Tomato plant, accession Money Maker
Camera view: horizontal (90 deg, fisheye); turntable rotation: 0 degrees
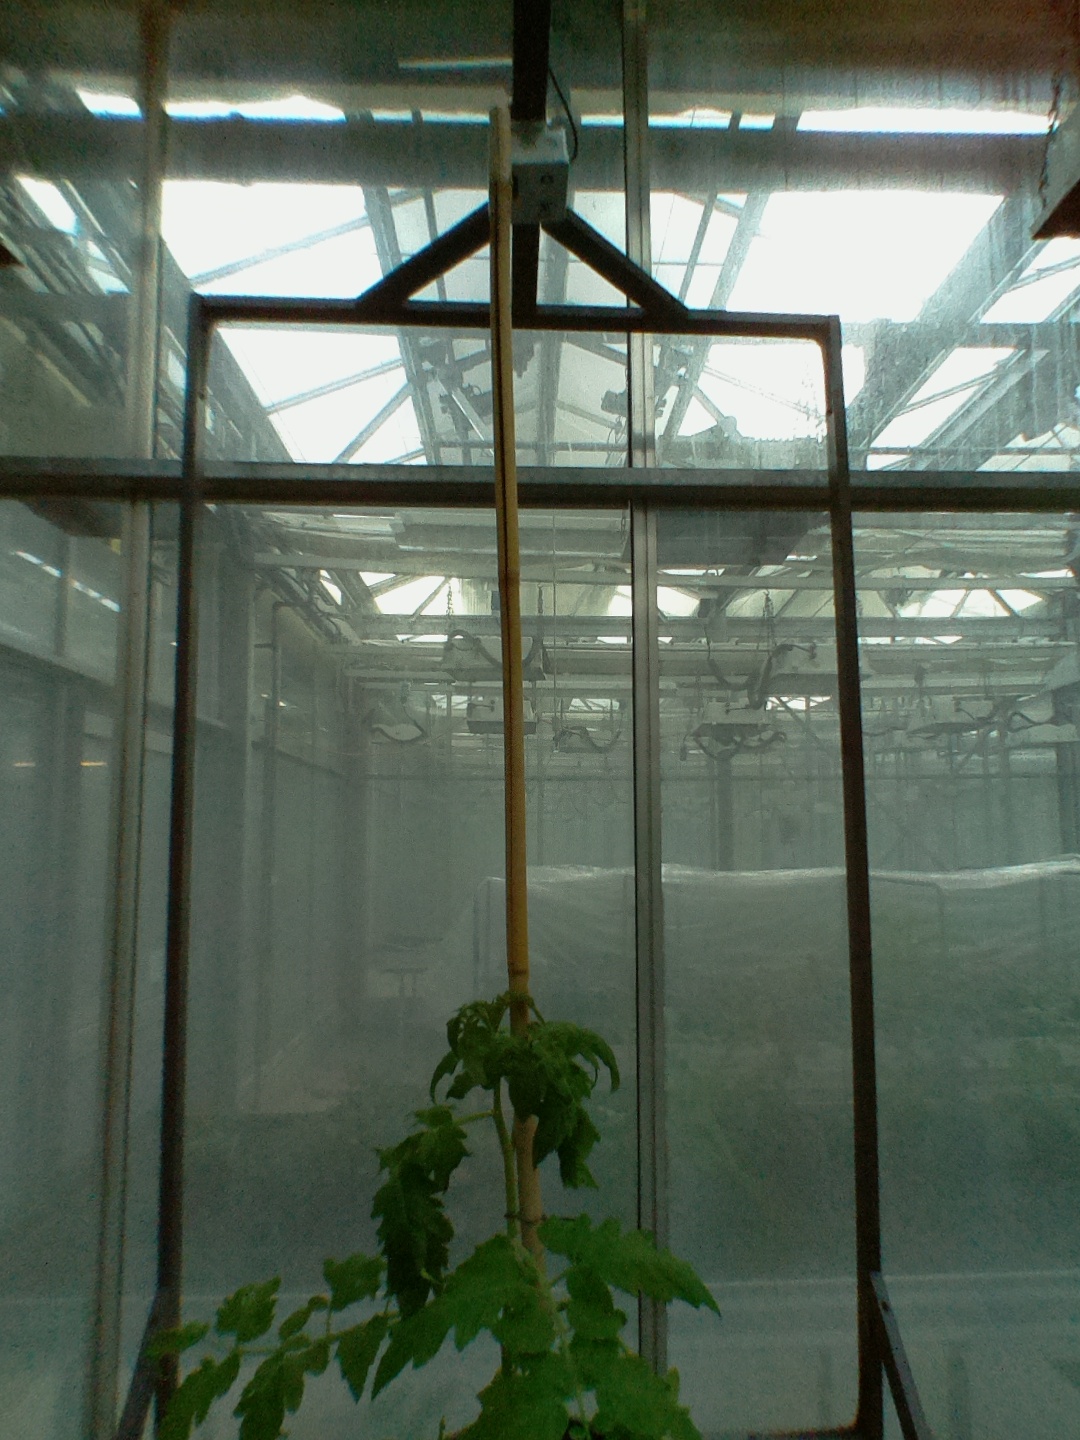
BBCH growth stage 14: 8 of true leaves visible